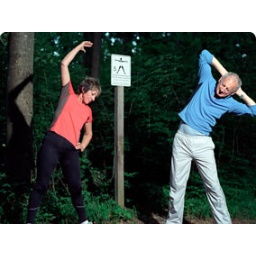
Senior woman and mature man performing stretches by sign in forest